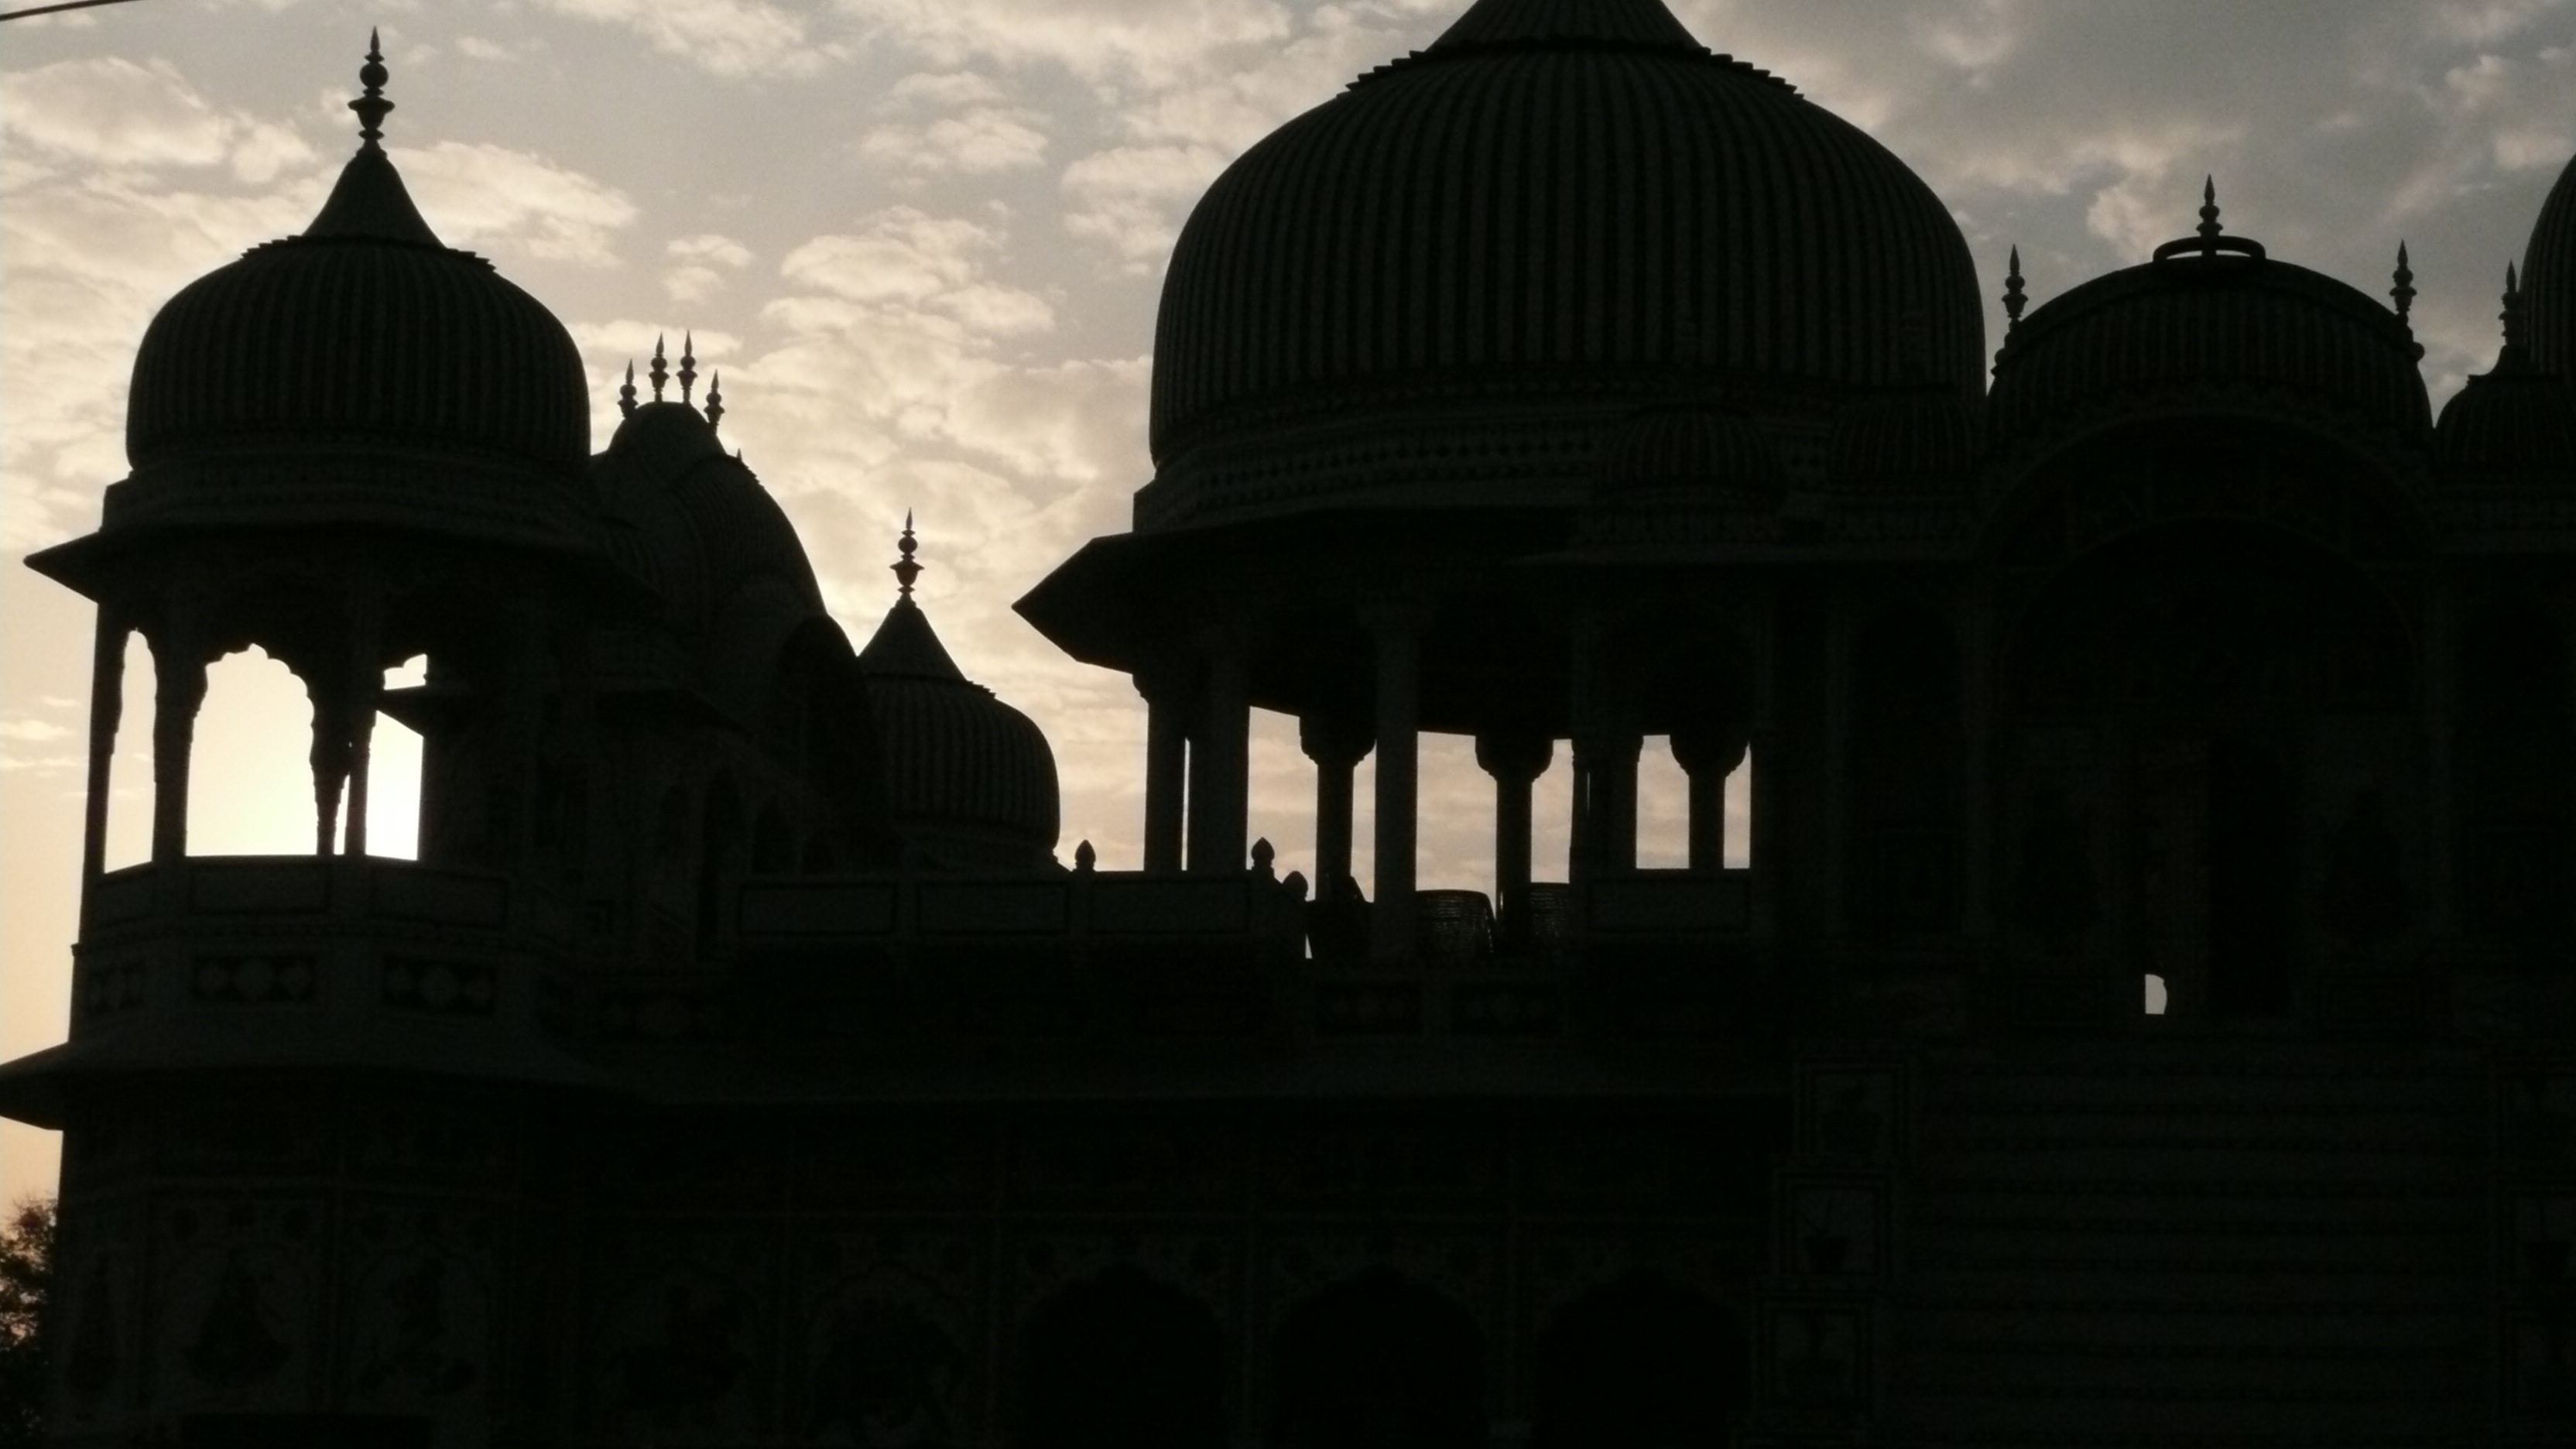
light, architecture, sunset, night, building, evening, landmark, darkness, place of worship, shadows, temple, dome